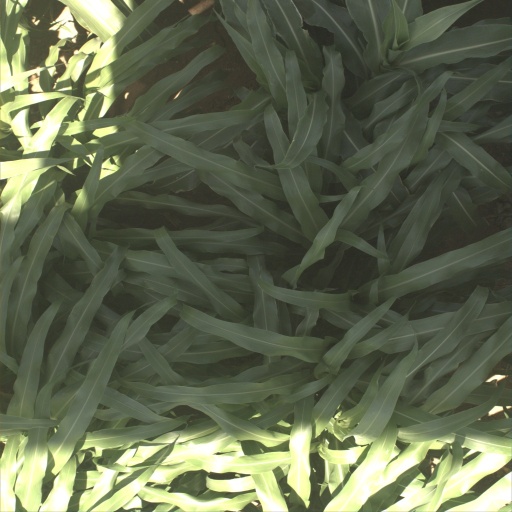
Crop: sorghum